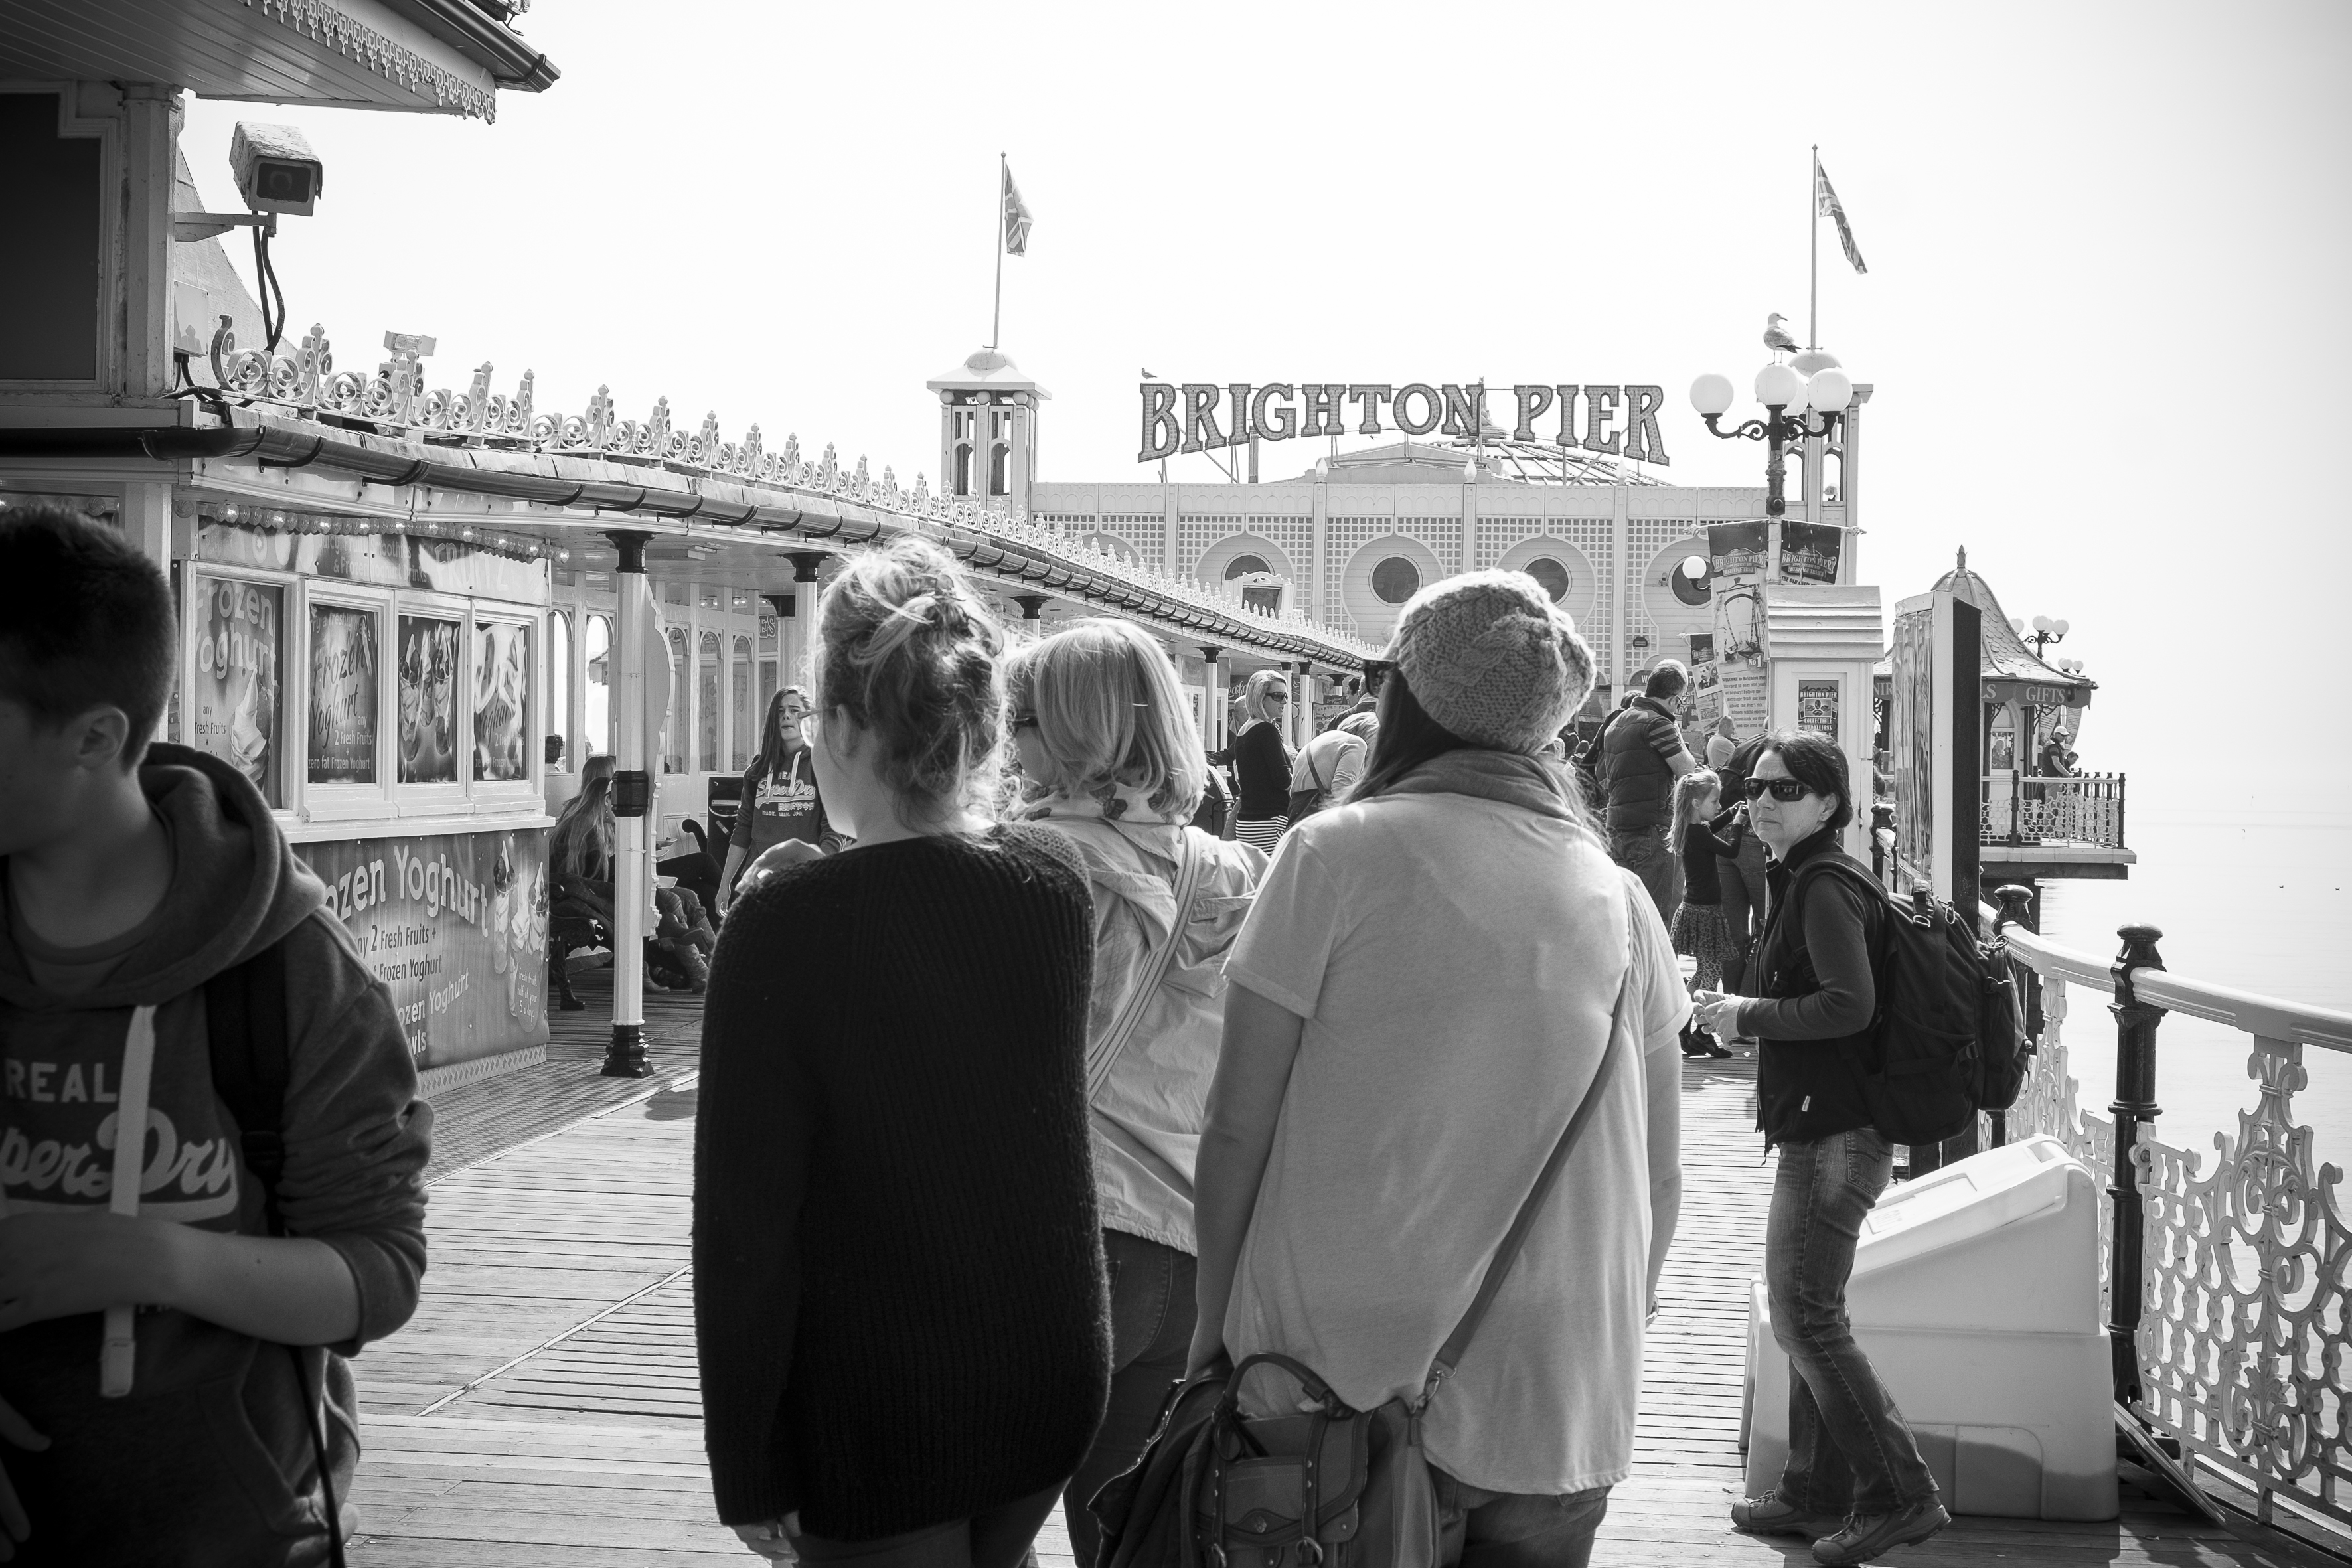
black and white, people, road, white, street, photography, urban, crowd, travel, fujifilm, monochrome, uk, england, bw, blackandwhite, blackwhite, infrastructure, ngc, photograph, noiretblanc, image, fuji, fujixt1, fujix, brighton, monochrome photography